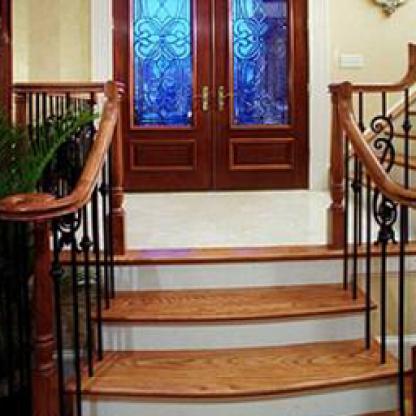
Scene: Indoor